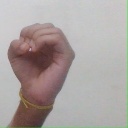
अक्षर: ऊ